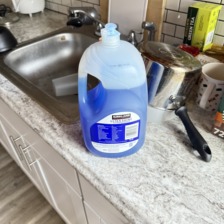
Label: no_baby_yoda